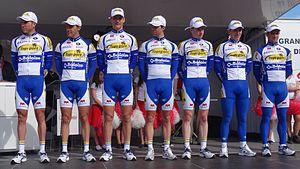
Reportage réalisé le jeudi 17 avril à l'occasion du départ et de l'arrivée du Grand Prix de Denain 2014 à Denain, Nord, Nord-Pas-de-Calais, France.
La saison 2014 de l'équipe cycliste Topsport Vlaanderen-Baloise est la vingt-et-unième de cette équipe.
La 55ᵉ édition du Grand Prix de Denain a eu lieu le 17 avril 2014. C'est la sixième épreuve de la Coupe de France de cyclisme sur route 2014. La course fait partie du calendrier UCI Europe Tour 2014 en catégorie 1.1.